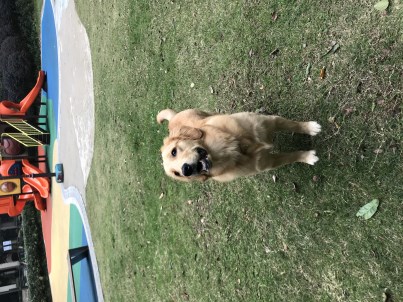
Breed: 5355-n000126-golden_retriever